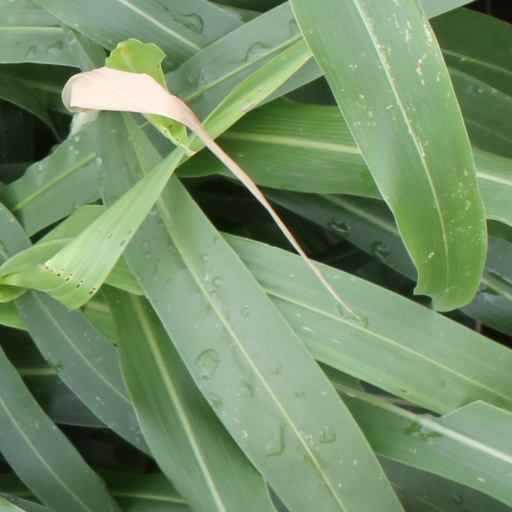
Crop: sorghum